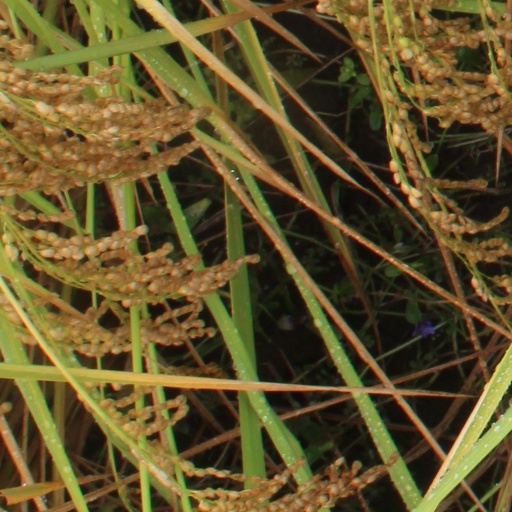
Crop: rice